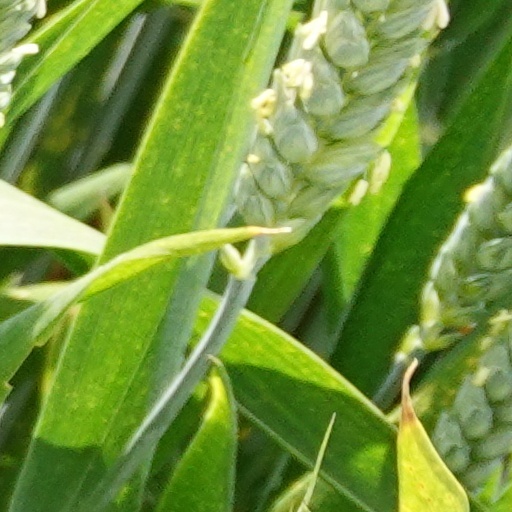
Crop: wheat